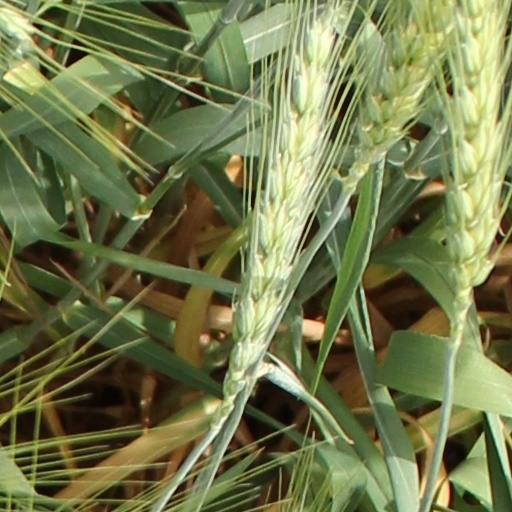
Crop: wheat